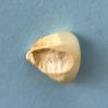
Maize quality: Bad